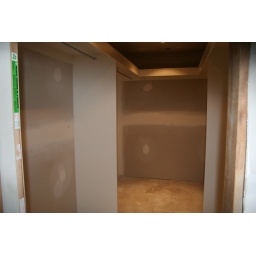
View of east wall and divider! There is a luggage shelf all around the top and downlights in the ceiling.